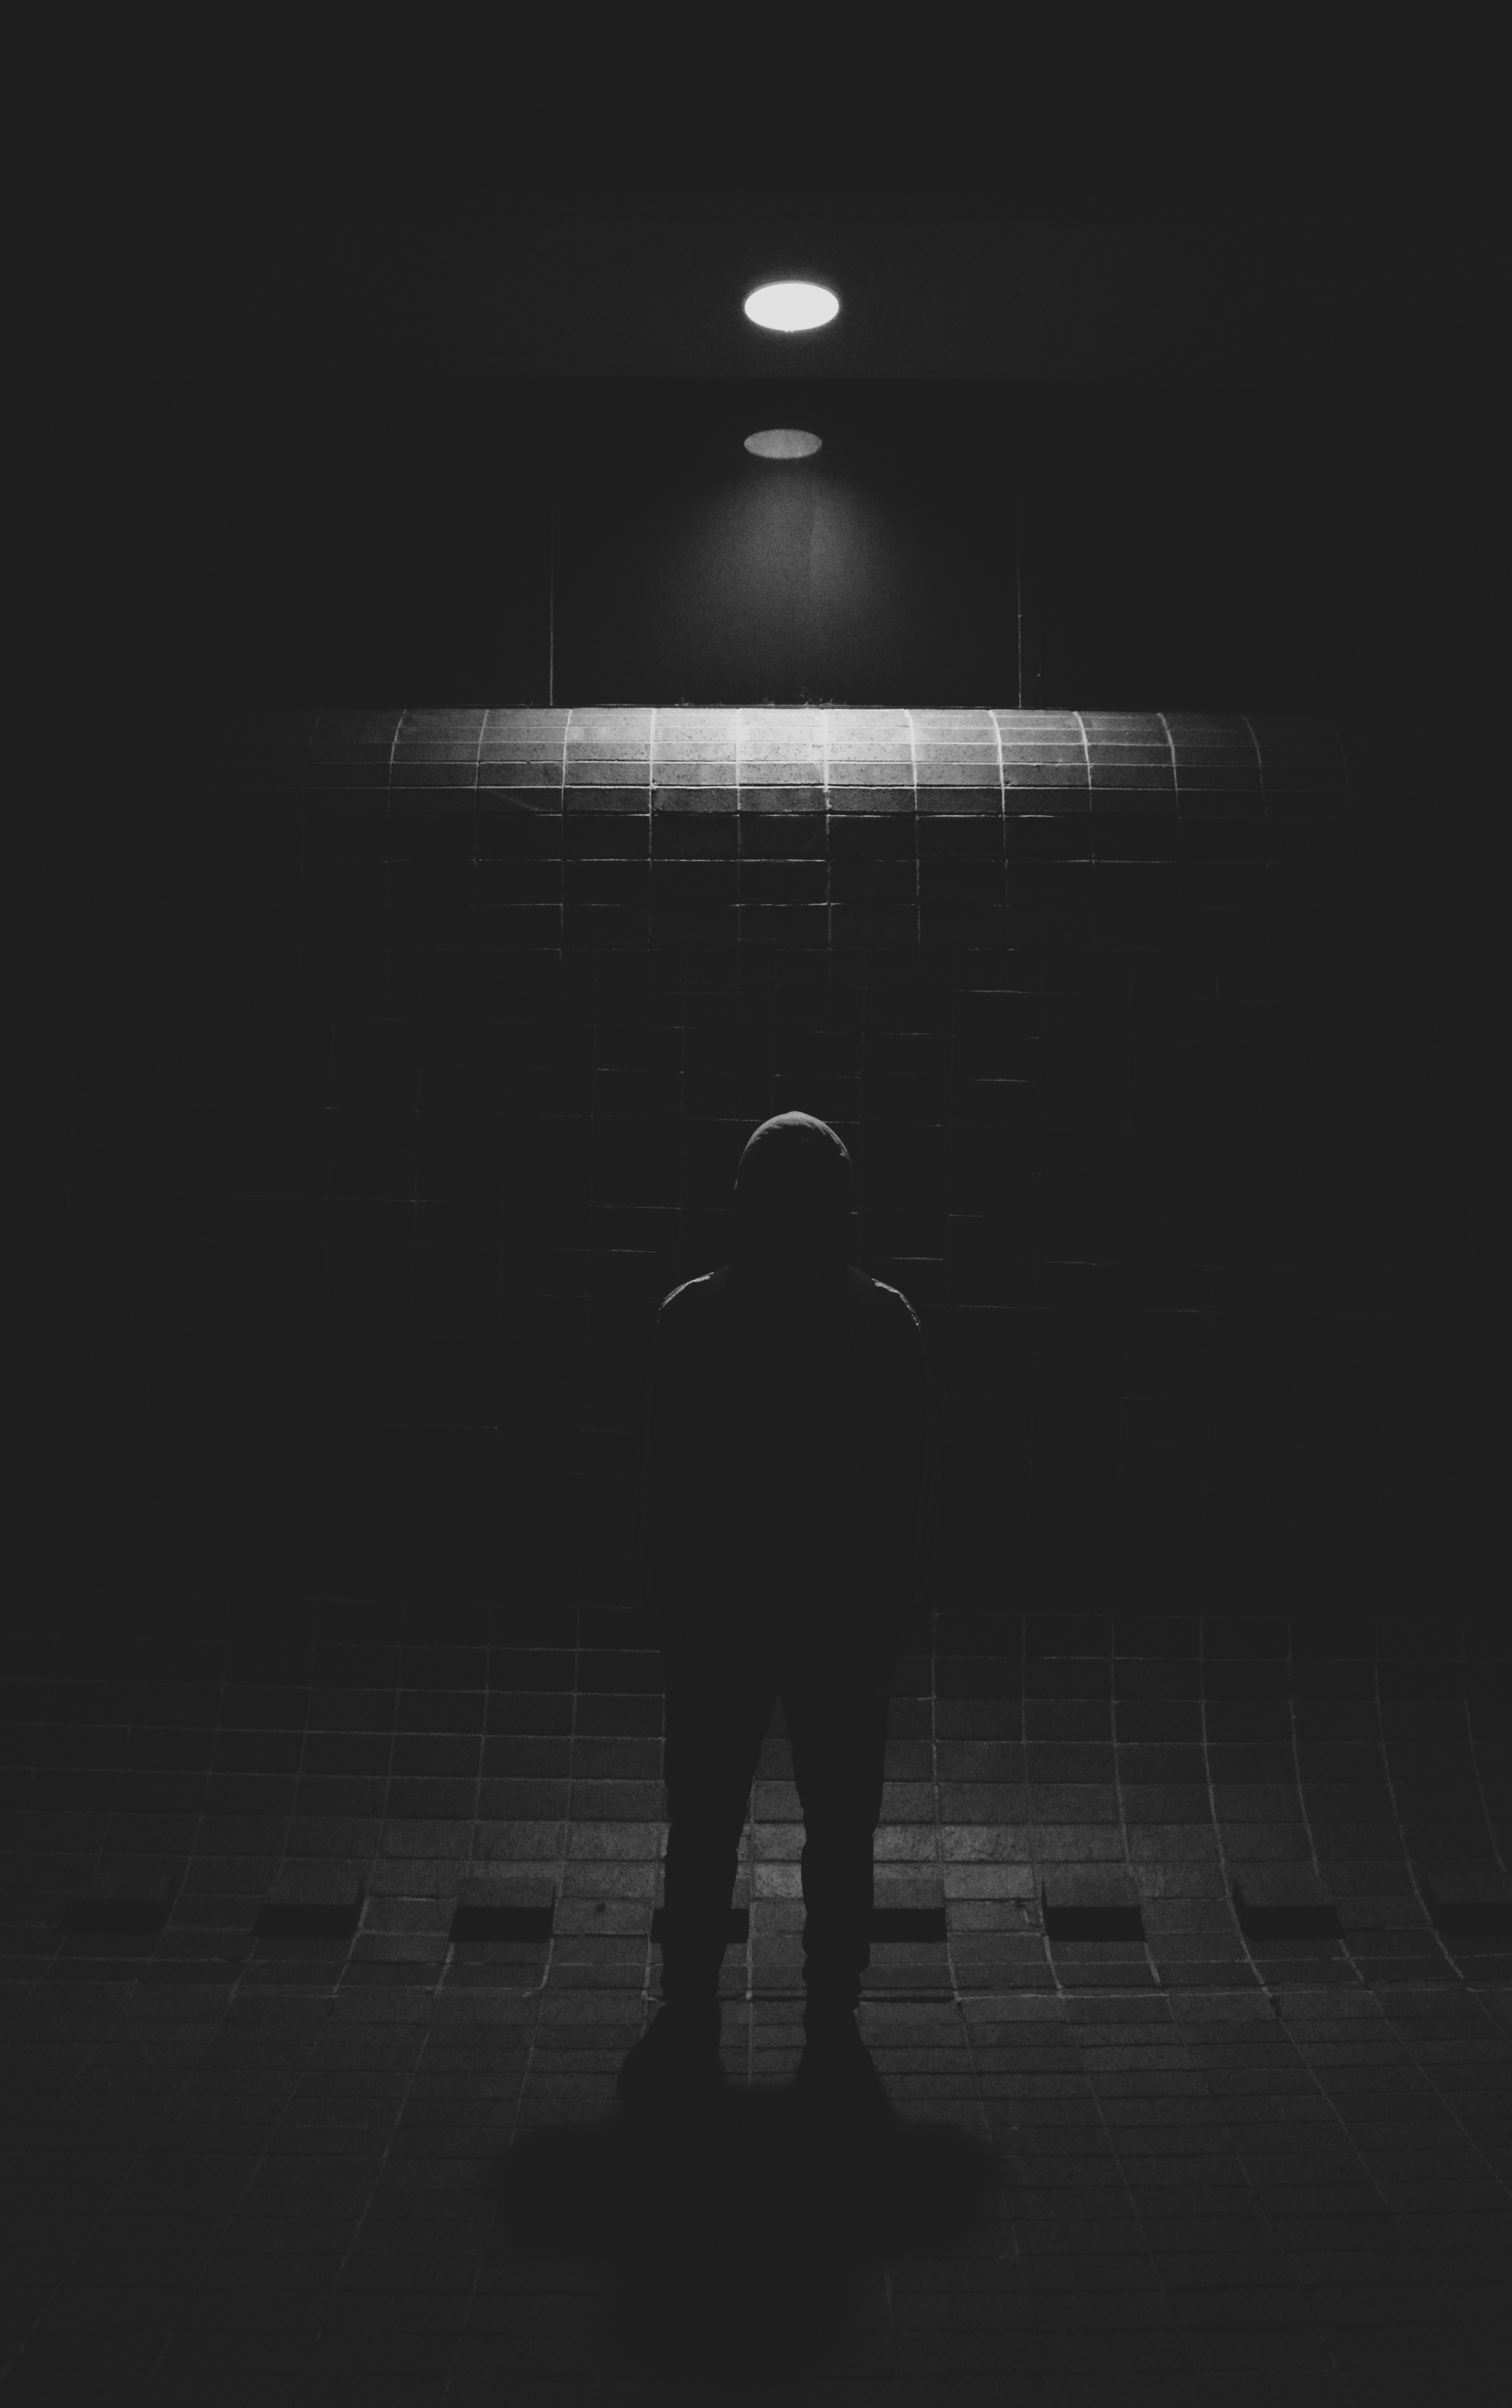
light, black and white, white, photography, reflection, shadow, darkness, black, monochrome, lighting, circle, light fixture, shape, monochrome photography